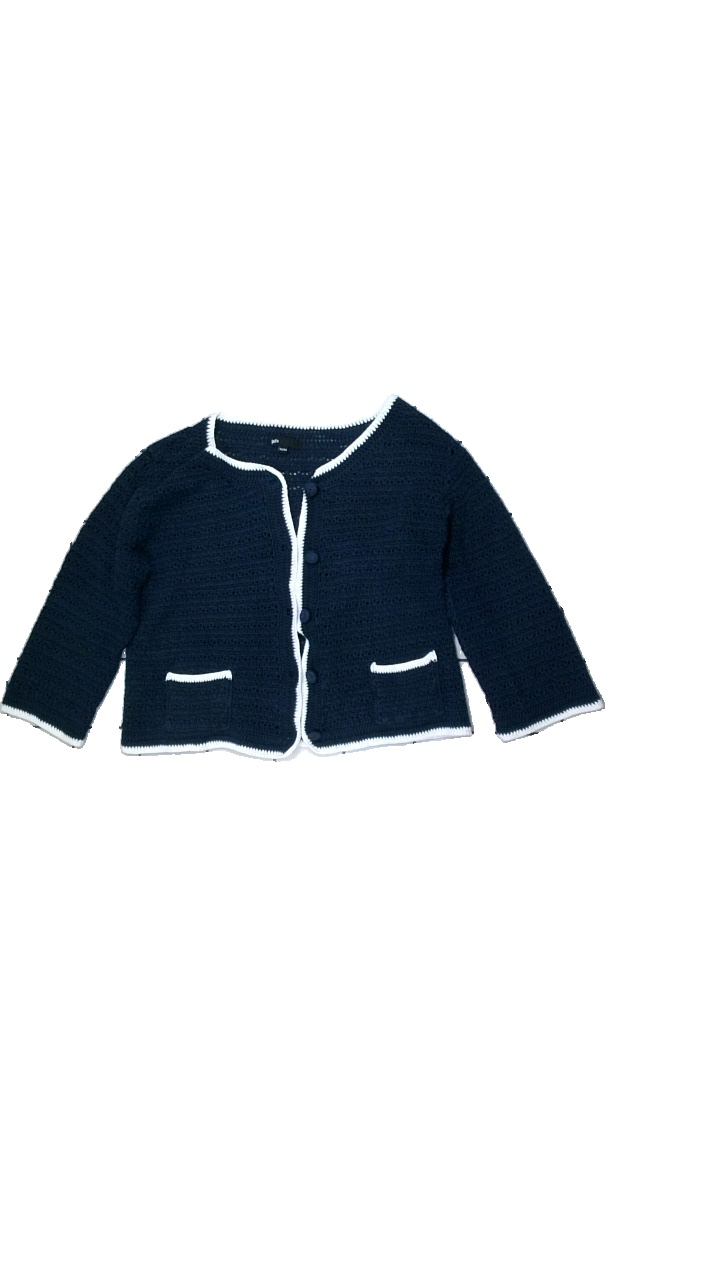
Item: Blazer (Ladies)
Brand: Jsfn
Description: blå vit tröja med fickor
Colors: Blue, White
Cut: Tight
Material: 100% bomull
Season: All
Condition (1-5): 4
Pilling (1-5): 5
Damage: mat fläck
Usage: Reuse
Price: <50